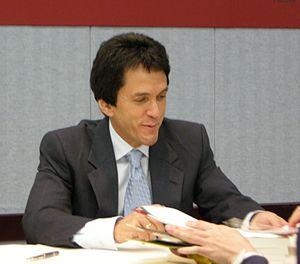
Mitch Albom est un écrivain, journaliste, et animateur de télévision américain né à Passaic dans le New Jersey. Il est connu pour ses livres à succès qu'il a fait connaitre grâce au club de lecture d'Oprah Winfrey. En 2010 il apparaît dans le 9ᵉ épisode de la saison 21 des Simpson, Une leçon de vie.